Petar Čule

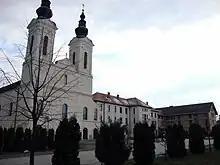
Franciscan friary in Tolisa where Čule was transferred after being released from the prison in 1955

Čule remained in Tolisa until 1 June 1956, when he was allowed to go for treatment. While there, he wrote a letter to Josip Broz Tito, the President of Yugoslavia, in which he criticised the trial against him and the harsh treatment he received while in prison. At first, Čule went for medical examination in Zagreb, and was sent to climatic treatment in Selce. At the end of October 1957, Čule received a decision from the Municipal Court in Mostar that he was acquitted and that he could take over the administration of his dioceses.